Senna tora

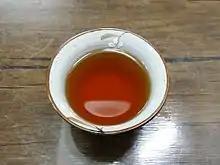
"Gyeolmyeongja-cha" (sicklepod tea)

"Senna tora" has many uses. The whole plant and roots, leaves, and seeds have been widely used in traditional Indian and South Asian medicine. The plant and seeds are edible. Young leaves can be cooked as a vegetable while the roasted seeds are used as a substitute coffee. In Sri Lanka, the flowers are added to food. It is used as a natural pesticide in organic farms, and as a powder commonly used in the pet food industry. It is mixed with guar gum for use in mining and other industrial applications. The seeds and leaves are used to treat skin disease and its seeds can be utilized as a laxative. "Senna tora" is made into tea. In the Republic of Korea, it is believed to rejuvenate human vision. This tea has been referred to as "coffee-tea", because of its taste and its coffee aroma.